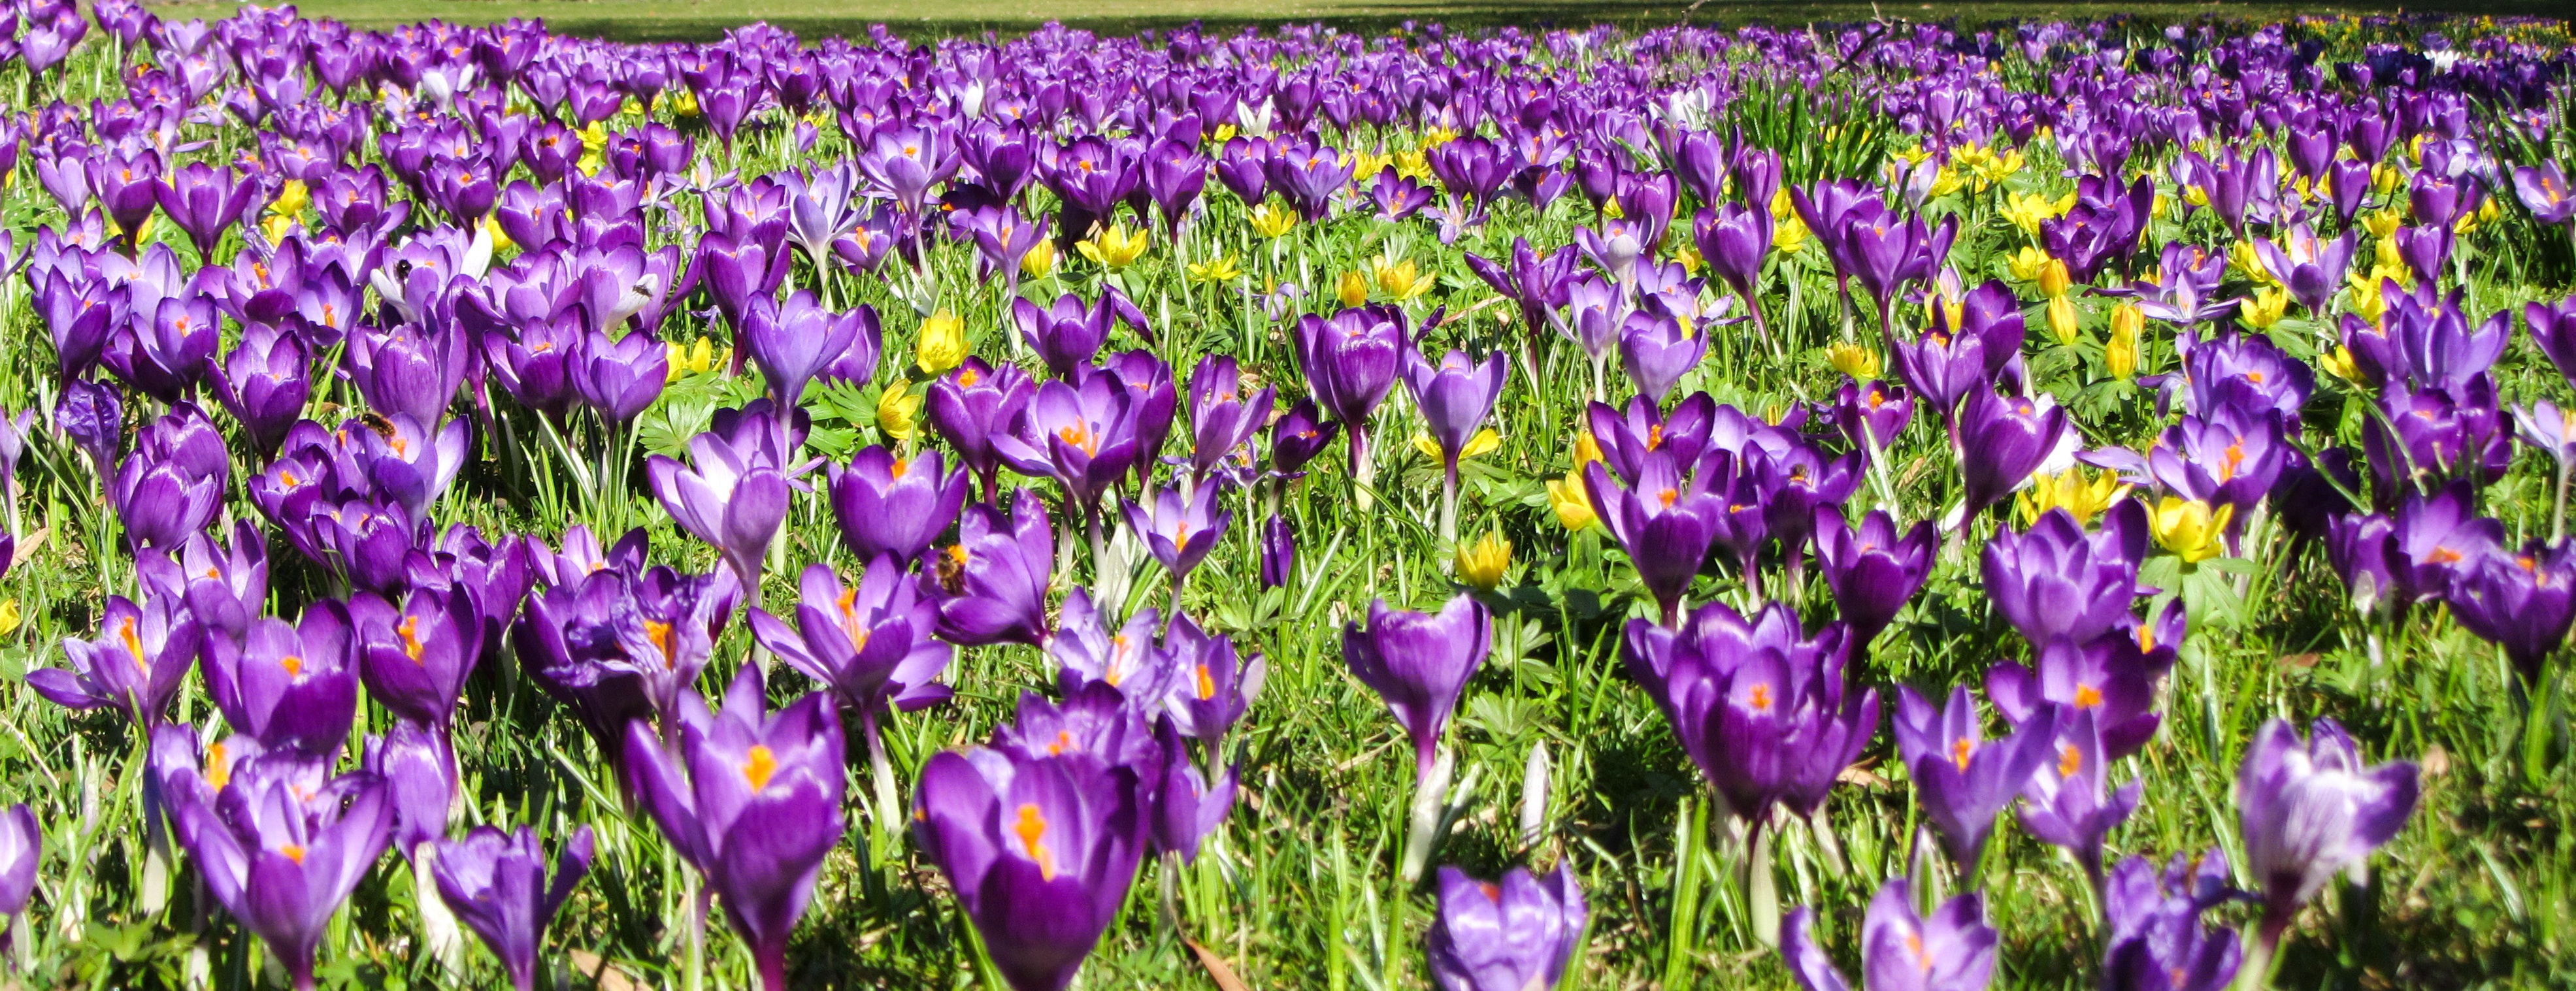
plant, field, flower, spring, wildflower, flowers, crocus, spring awakening, fr hlingsanfang, flowering plant, crocus meadow, land plant, iris family